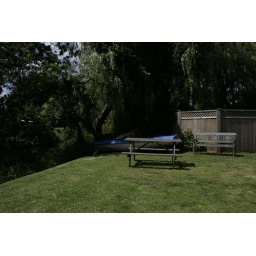
pub garden by river and boat